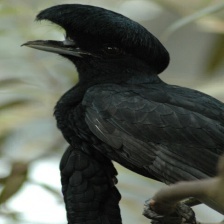
Species: UMBRELLA BIRD
Scientific name: CEPHALOPTERUS